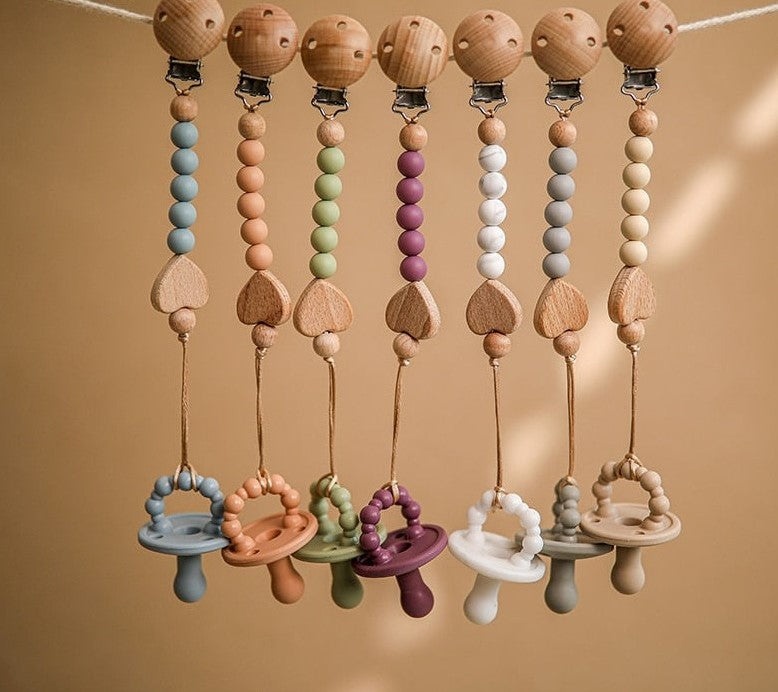
Kit Chupeta Silicone + Prendedor
Chupeta: Esta é uma linha de chupetas de fabricação Sueca elaborada com segurança e beleza em mente. Feitas de borracha 100% natural, mais macia que silicone. Possuem uma ligeira curvatura para afastar a chupeta da pele do bebe. Tem também duas aberturas para ventilação. Disponíveis numa gama de cores suaves, as chupetas ZIFF fazem uma bela adição à sua coleção de coisas essenciais para o bebê. Material: Borracha 100% natural. São 100% livres de BPA, PVC e ftalatos. Cuidados Esterilizar sempre cada chupeta antes da sua utilização, lavando-a com água quente e deixando secar ao ar. Por razões higiênicas, recomendamos que se descarte a chupeta após 3-4 meses. Prendedor: Feito à mão por mães, o Prendedor De Chupeta Infantil EVA é o favorito dos pais, e claro, dos bebês. Vêm em cores exclusivas e chiques, de inspiração vintage que trazem à mente uma simplicidade pacífica. - As bolas são feitas 100% de silicone de grau alimentício - Qualidade premium - 100% não tóxico - Inodoro - Livre de BPA e chumbo. - As partes de madeira são naturais e ecológicas - O fecho não contém chumbo - O fio de náilon é resistente ao mofo e ao bolor - Instruções de limpeza: Não coloque na máquina de lavar louça. - Lave à mão com água e sabão neutro.
Category: Baby & Toddler > Baby Health > Pacifiers & Teethers > Pacifiers